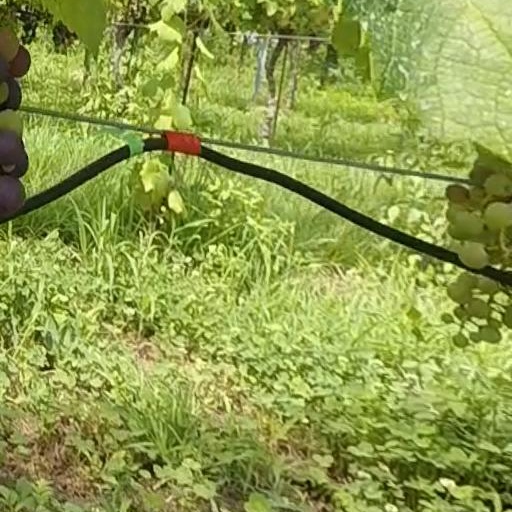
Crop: grape